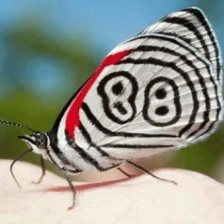
Species: AN 88